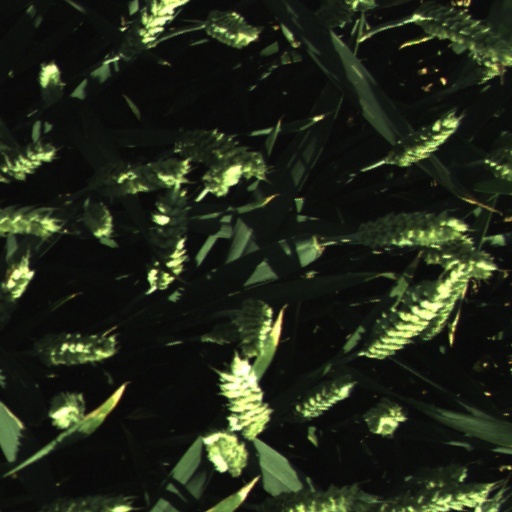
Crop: wheat